Polonia Piła

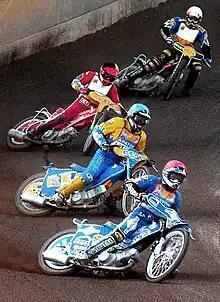
Toruń versus Piła in 2007

Pila were inaugural members of the Ekstraliga in 2000 and won the silver medal. Jacek Gollob won the Polish Individual Speedway Championship in 2000.